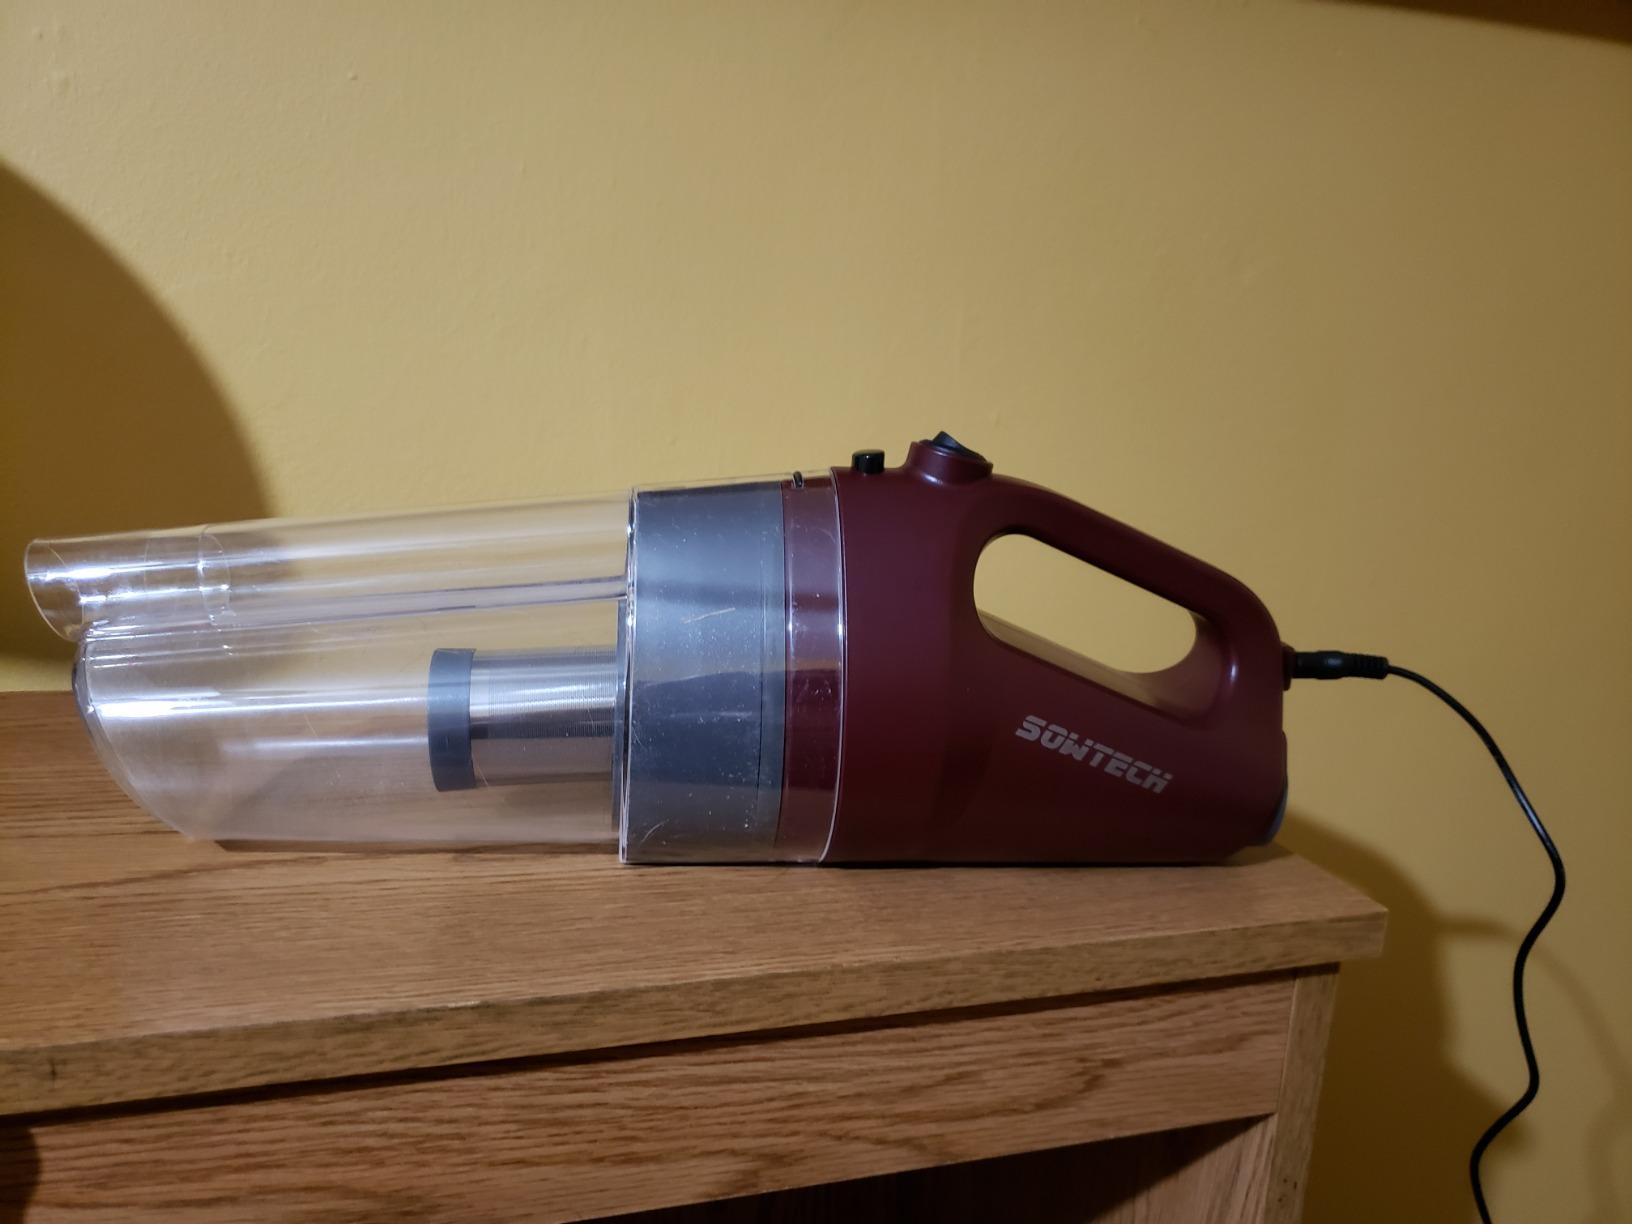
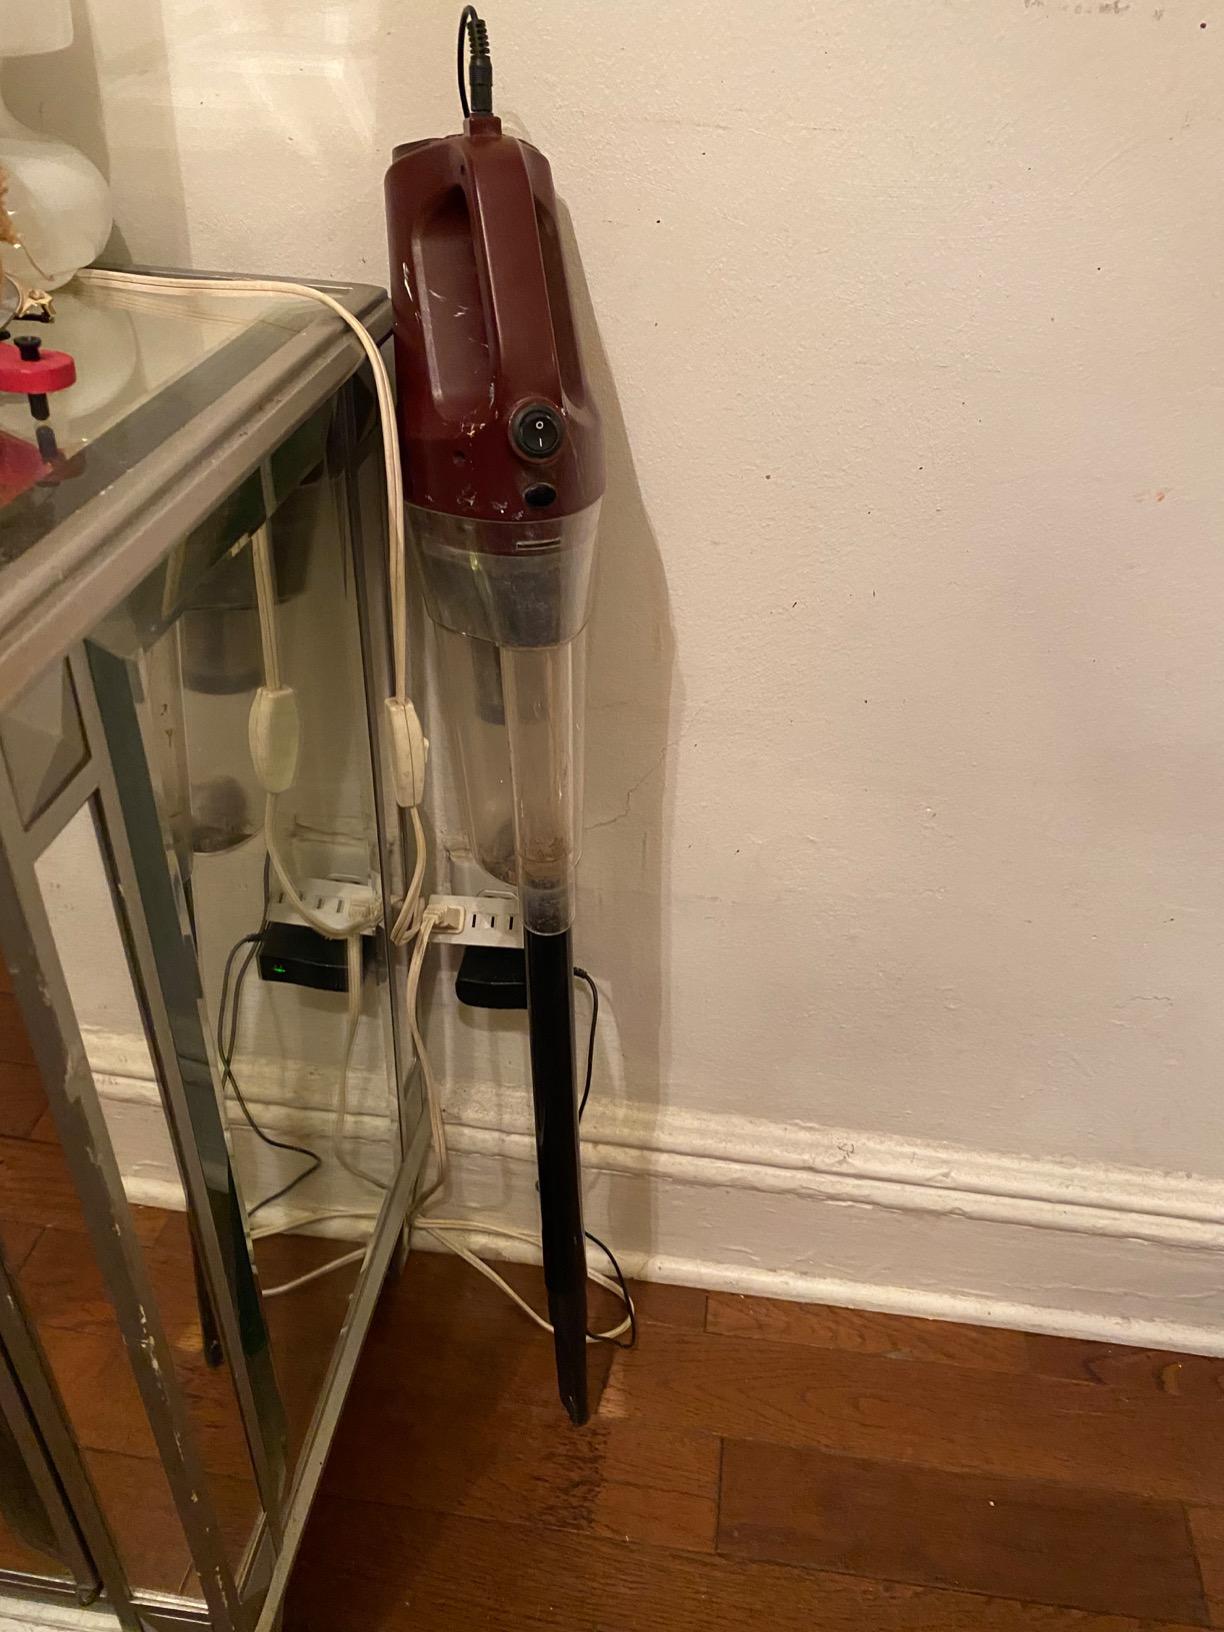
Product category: items_vacuum
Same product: yes